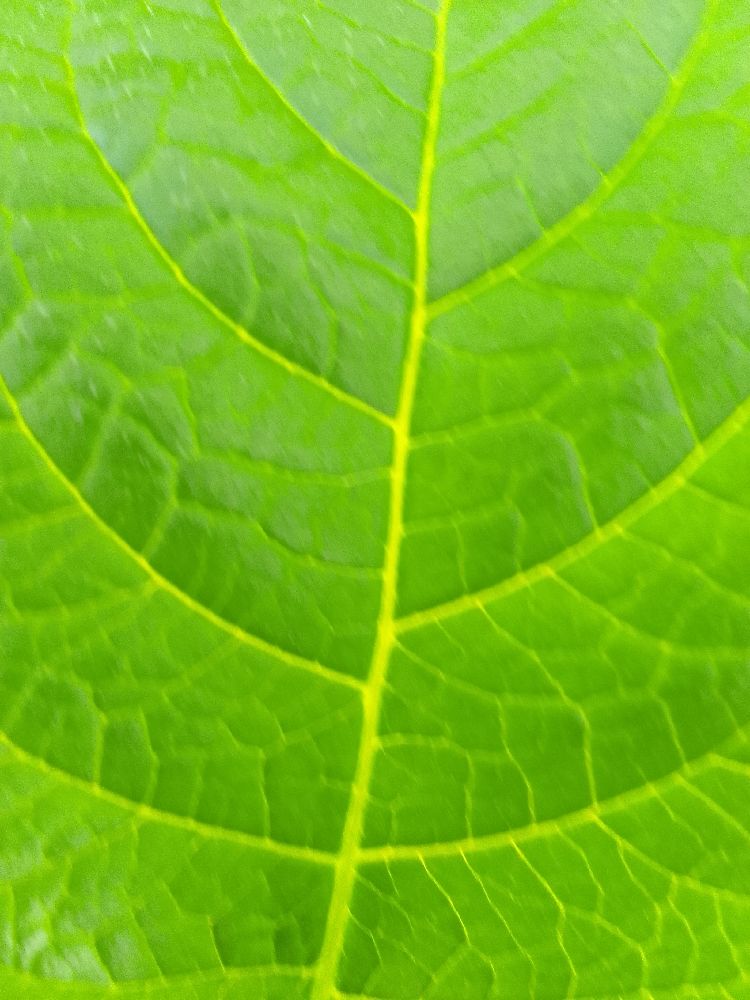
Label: Healthy